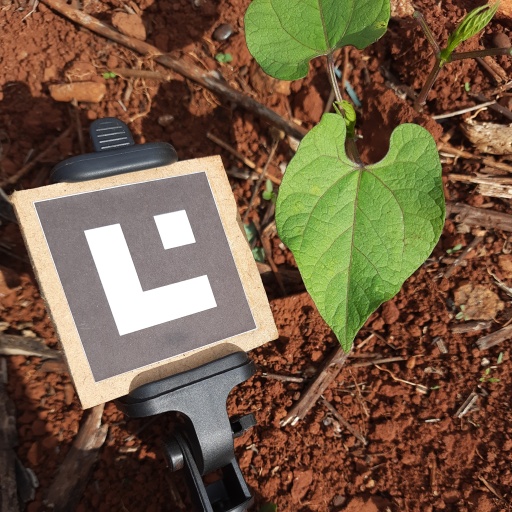
Observations: wavy surface, no eating holes, under sunlight